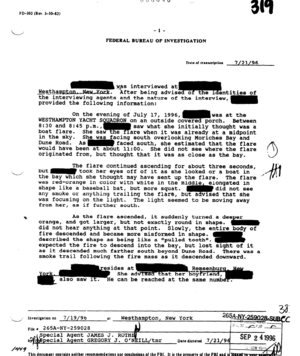
Le 17 juillet 1996, le Boeing 747 effectuant le vol TWA 800 explose en plein vol au large de Long Island 12 minutes après son décollage de New York JFK. L'avion de la Trans World Airlines, à destination de Rome Fiumicino, via Paris Charles-de-Gaulle, transportait 230 personnes dont aucune ne survécut à l'accident.